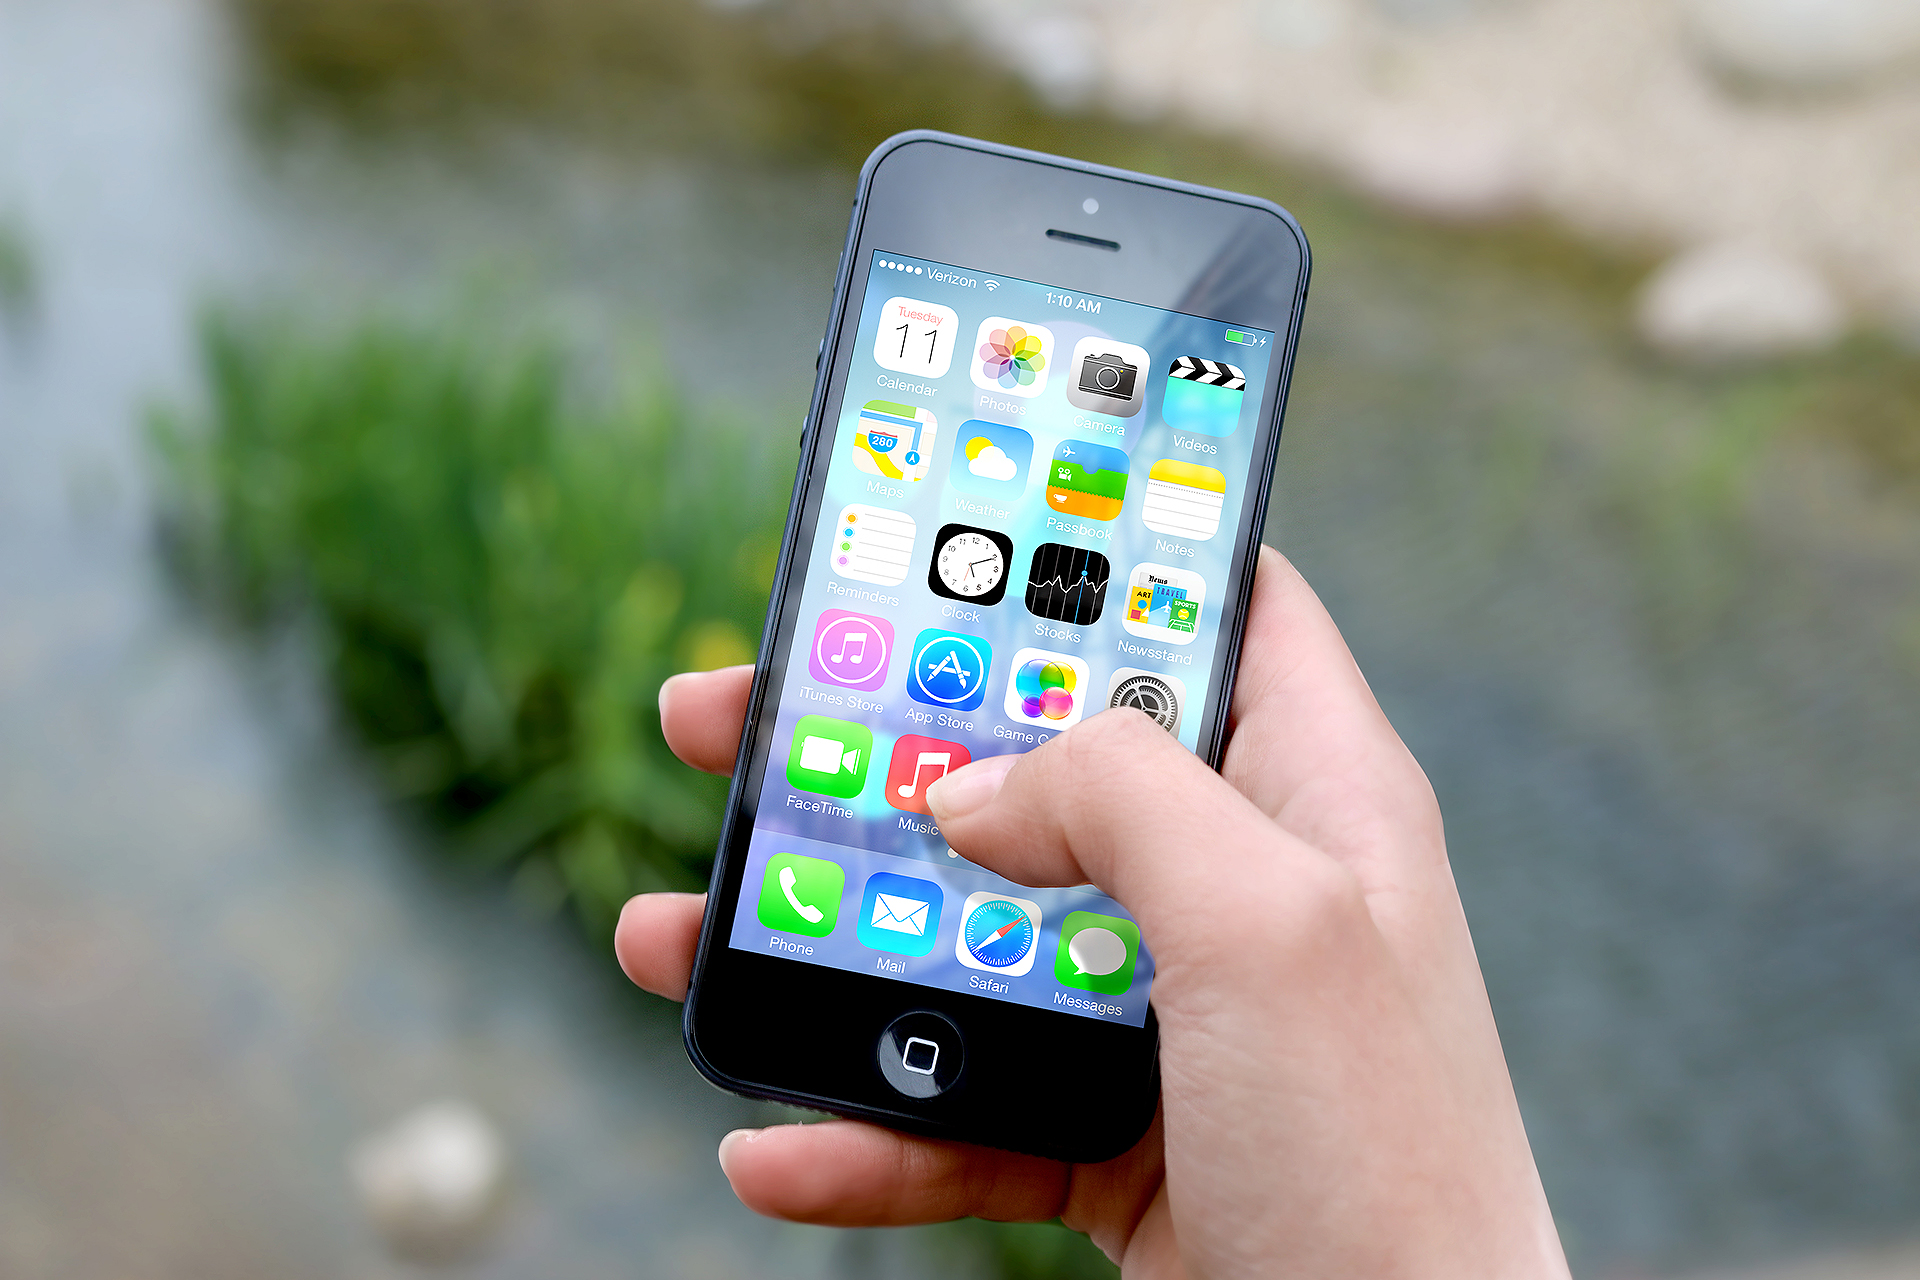
iphone, smartphone, hand, screen, apple, technology, touch, finger, telephone, gadget, mobile phone, electronics, pov, media, touchscreen, screenshot, mockup, apps, portable communications device, communication device, home screen